Steel Against the Sky

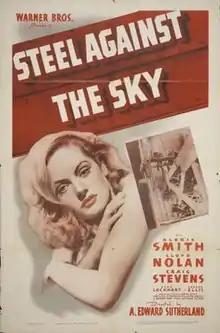
Theatrical release poster

Steel Against the Sky is a 1941 American comedy film directed by A. Edward Sutherland, written by Paul Gerard Smith, and starring Lloyd Nolan, Alexis Smith, Craig Stevens, Gene Lockhart, Edward Ellis and Walter Catlett. It was released by Warner Bros. on December 13, 1941.